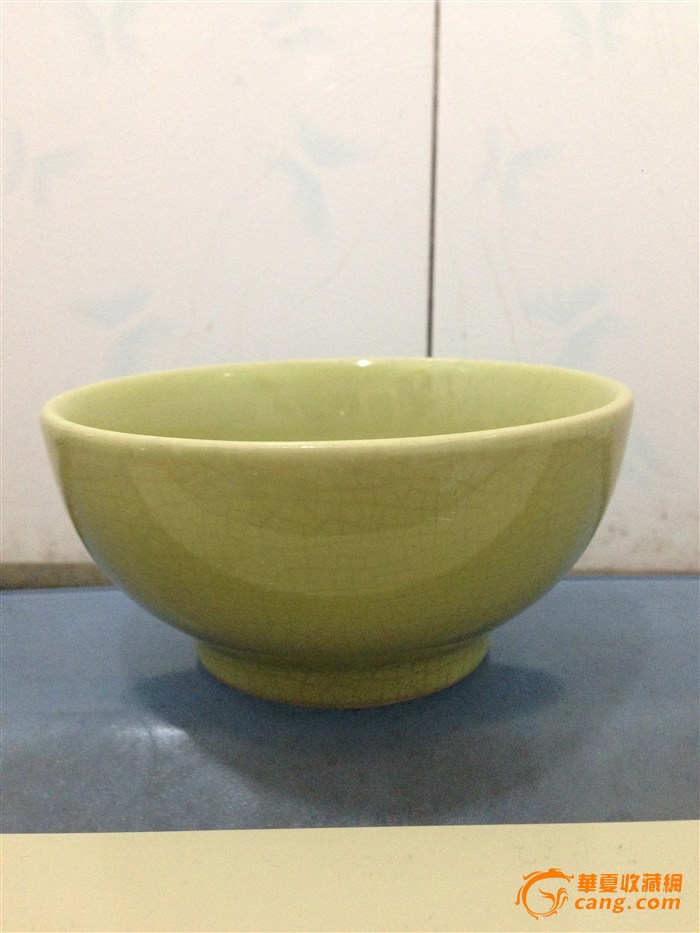
Label: trash